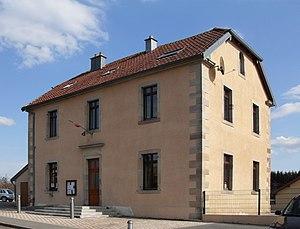
La mairie d'Errevet